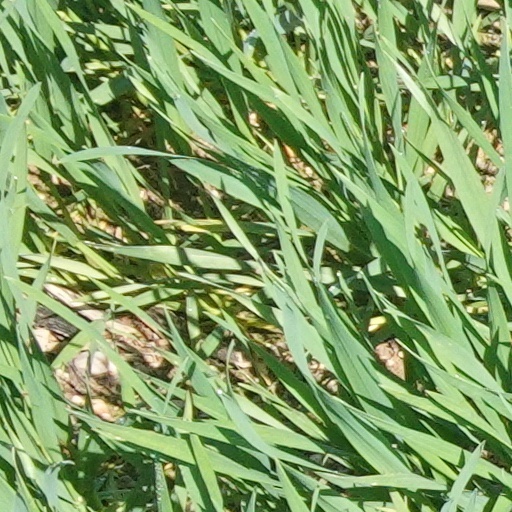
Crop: wheat